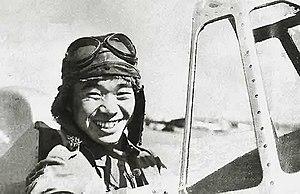
Saburō Sakai était un pilote de chasse de la marine impériale japonaise pendant la Seconde Guerre mondiale. Il fut, au nombre de victoires, le quatrième plus grand as de l'aéronavale nippone et le deuxième à survivre au conflit. Il fait partie du « Trio des nettoyeurs » avec Toshio Ōta et Hiroyoshi Nishizawa.